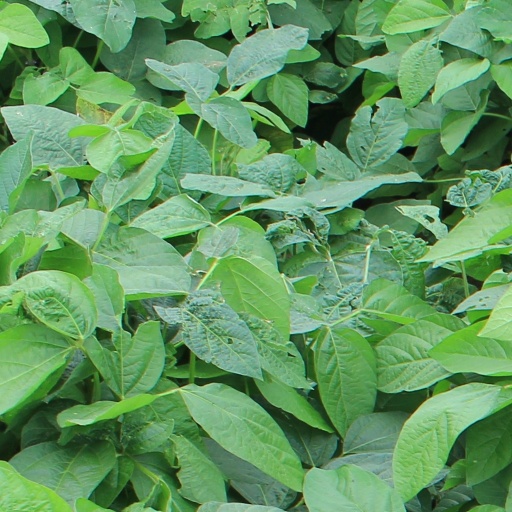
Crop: soybean